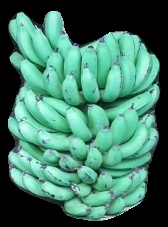
Variety: pachbale
Grade: grade1